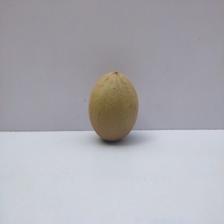
Size: Large